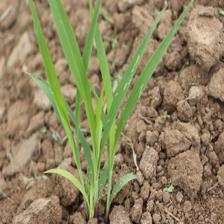
Label: Sorghum